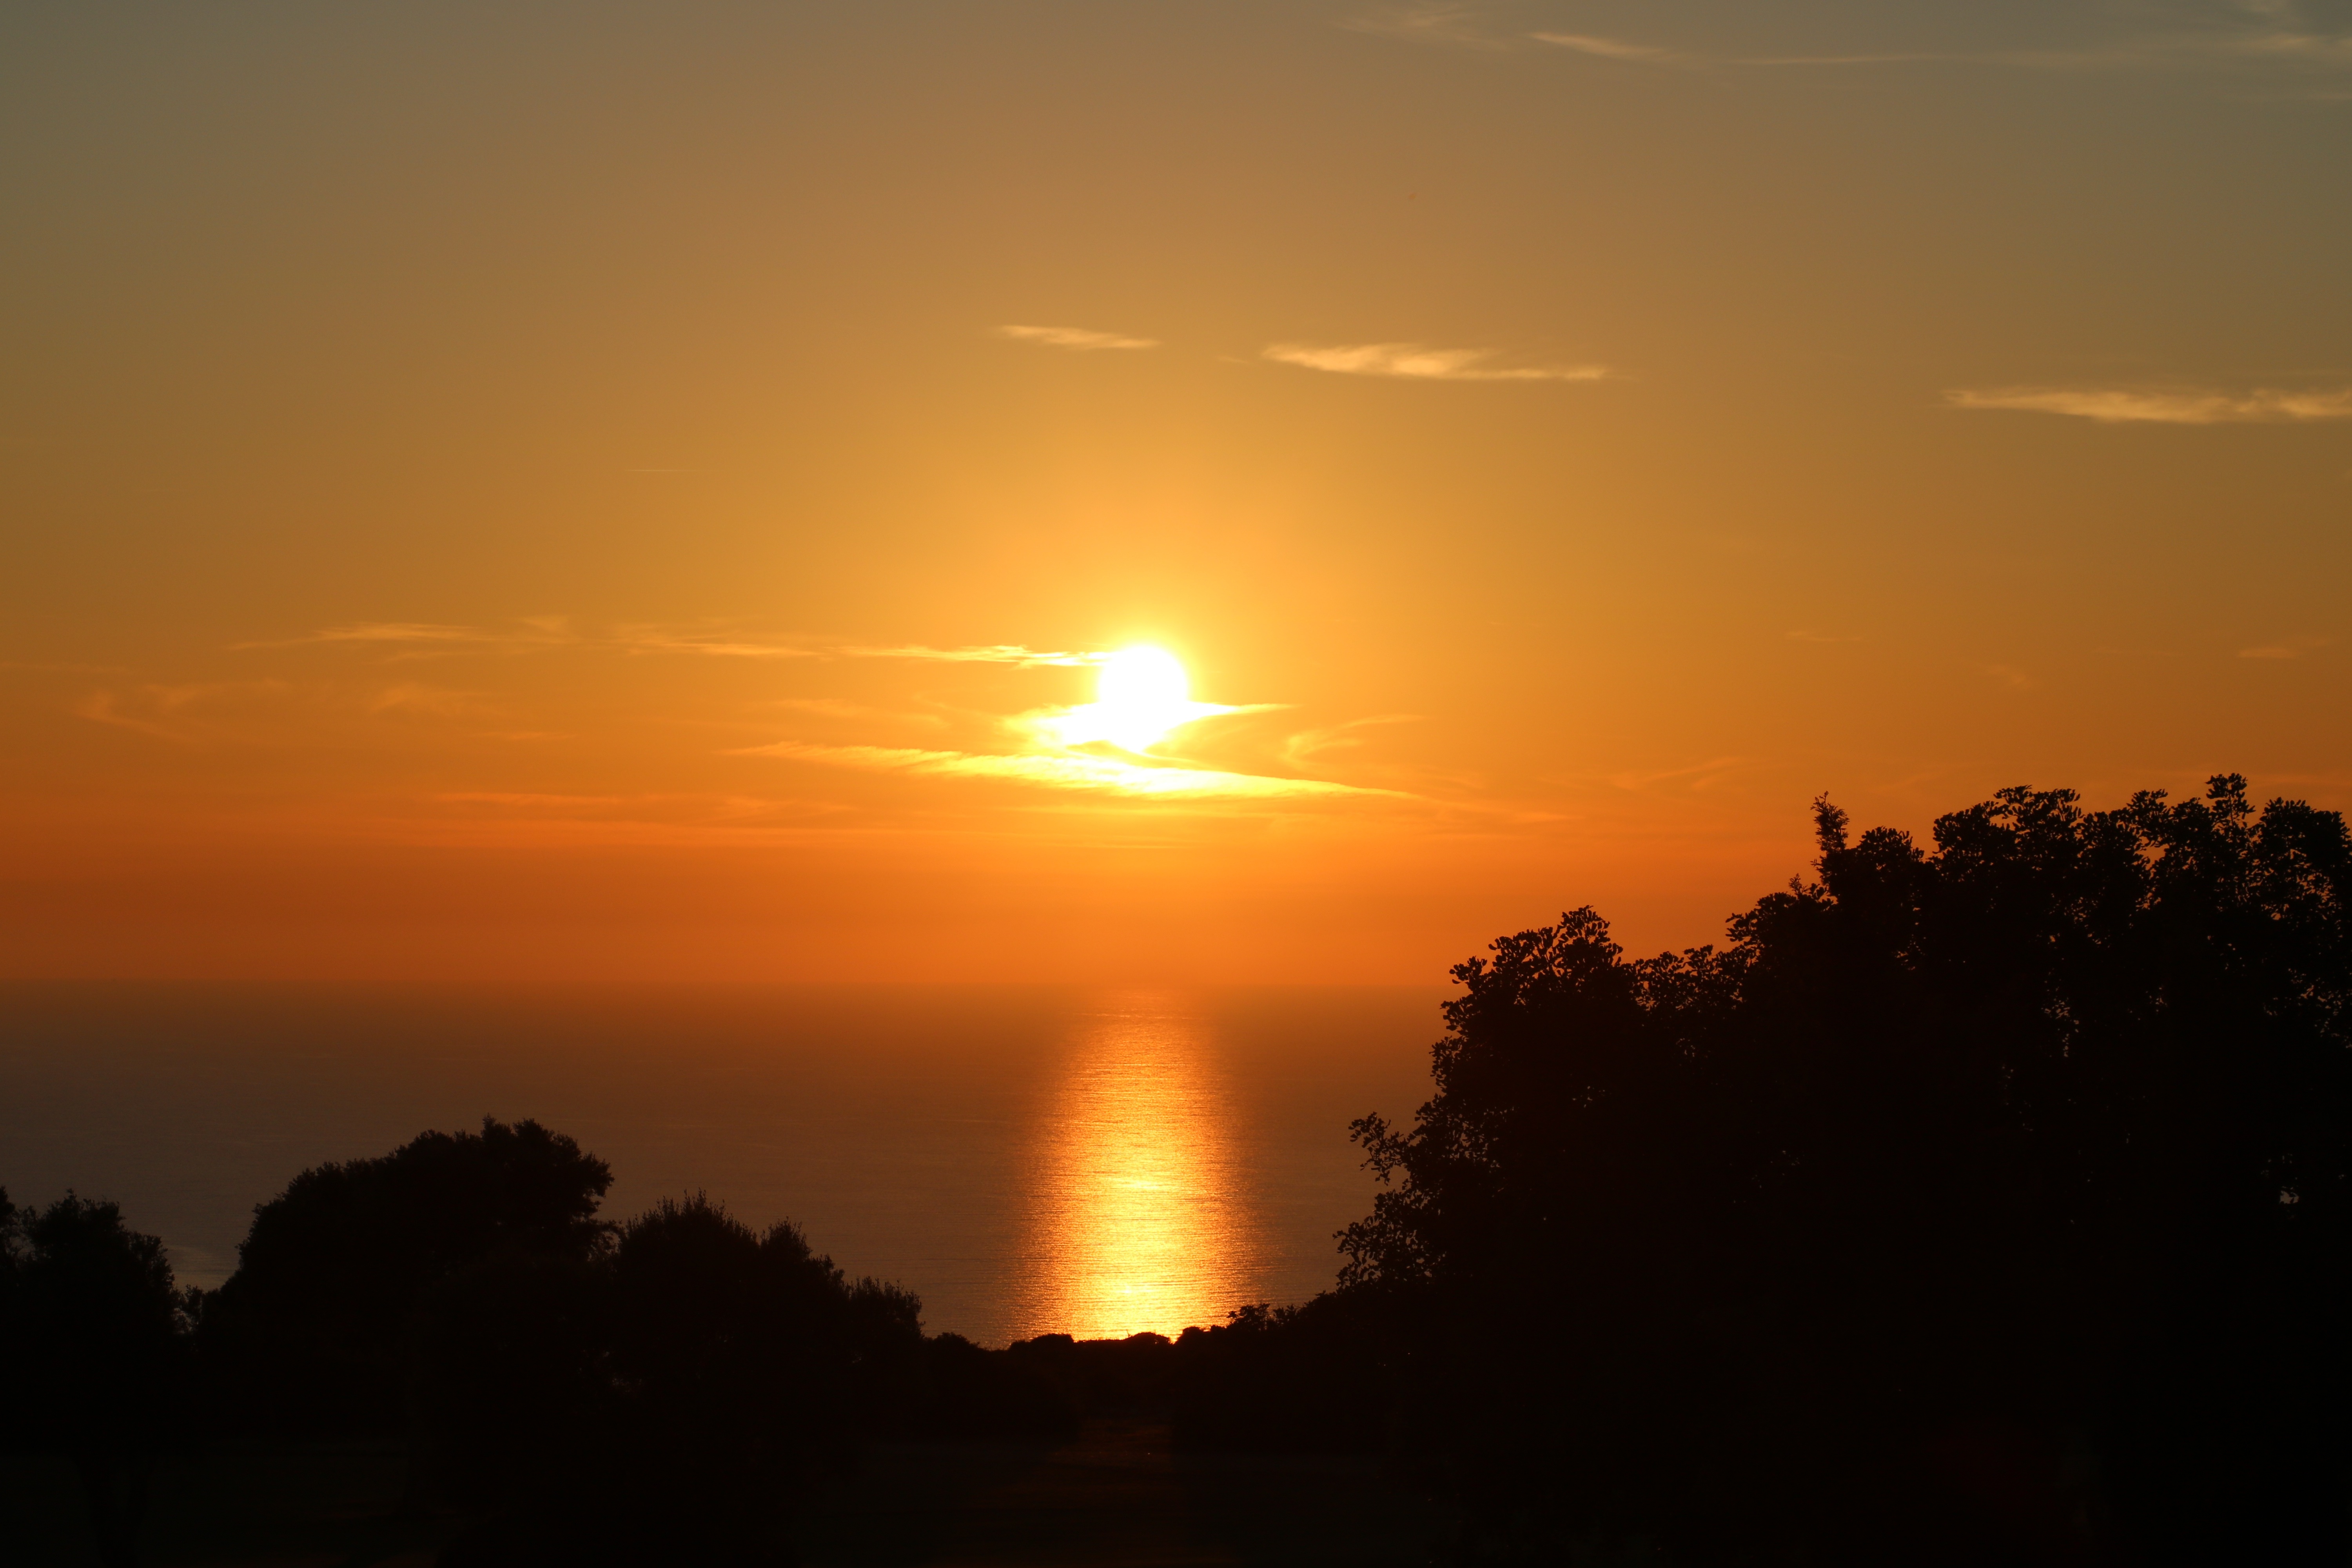
beach, landscape, nature, horizon, sky, sun, sunrise, sunset, sunlight, morning, dawn, atmosphere, summer, dusk, evening, peace, holidays, mar, beauty, order, sol, afternoon, gratitude, eventide, end of day, afterglow, end of afternoon, astronomical object, finale, end of the day, atmospheric phenomenon, red sky at morning